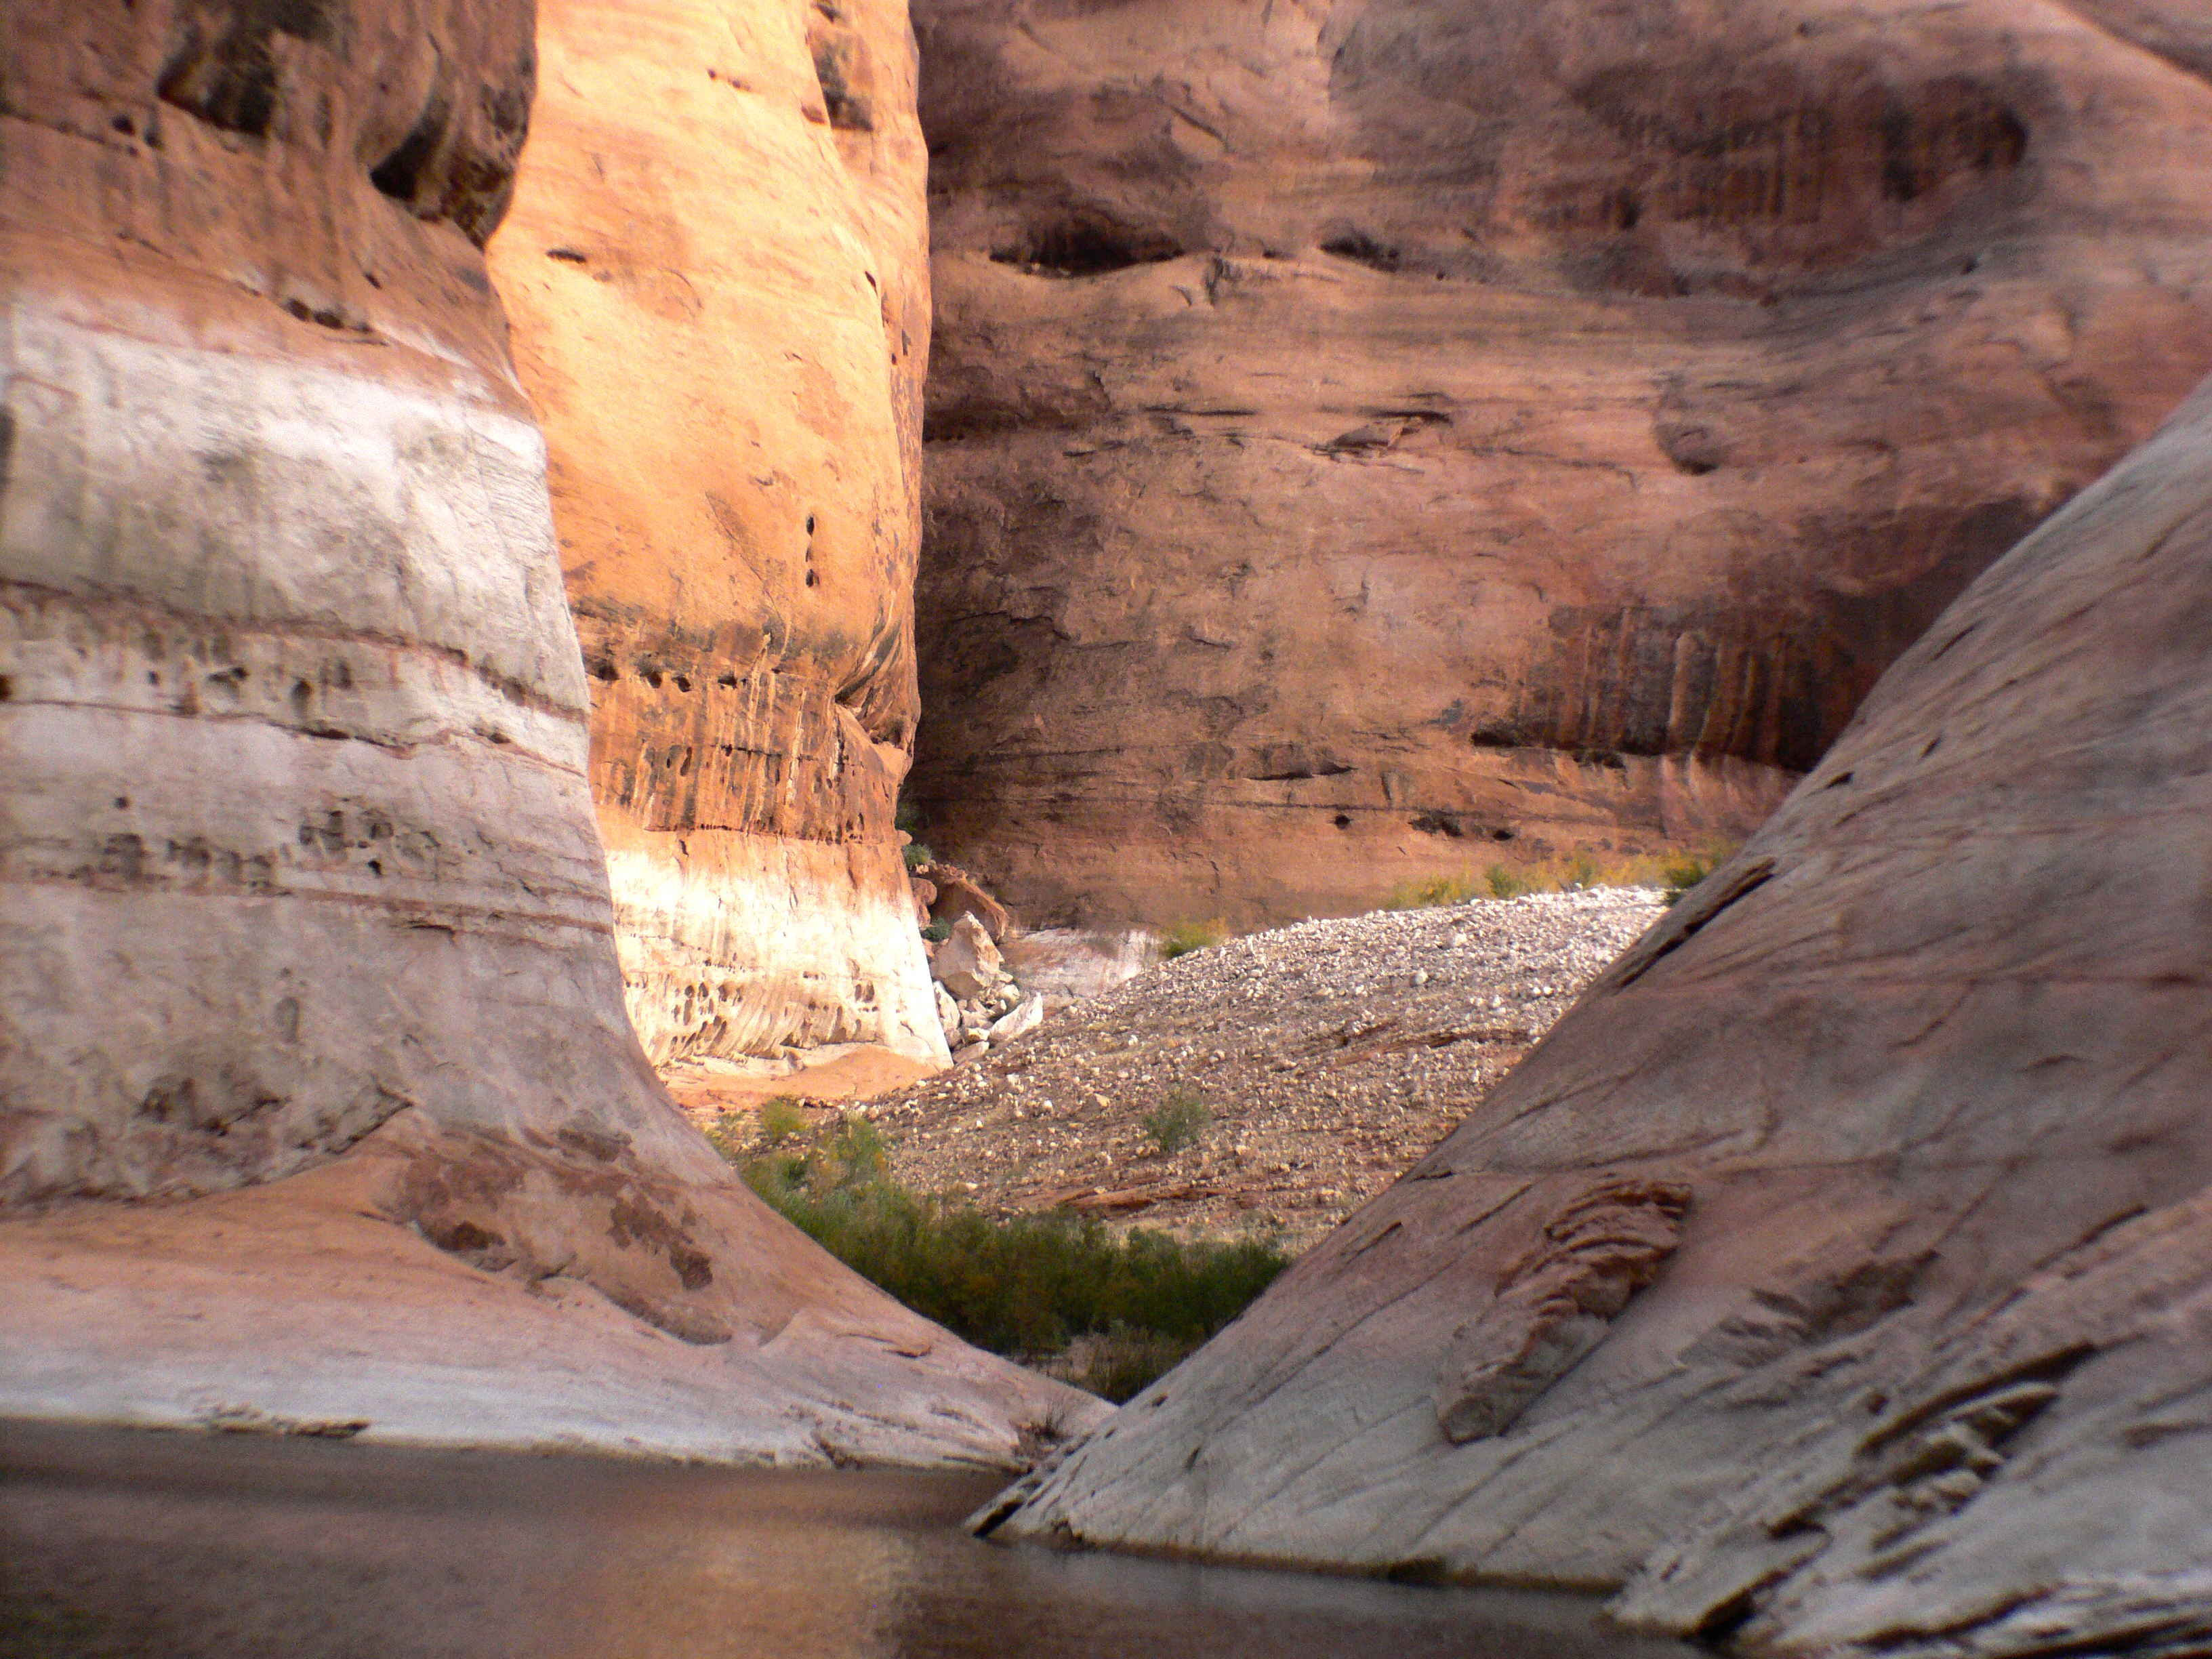
rock, formation, cliff, arch, canyon, terrain, geology, utah, lakepowell, lowwater, wadi, landform, ancient history, geographical feature